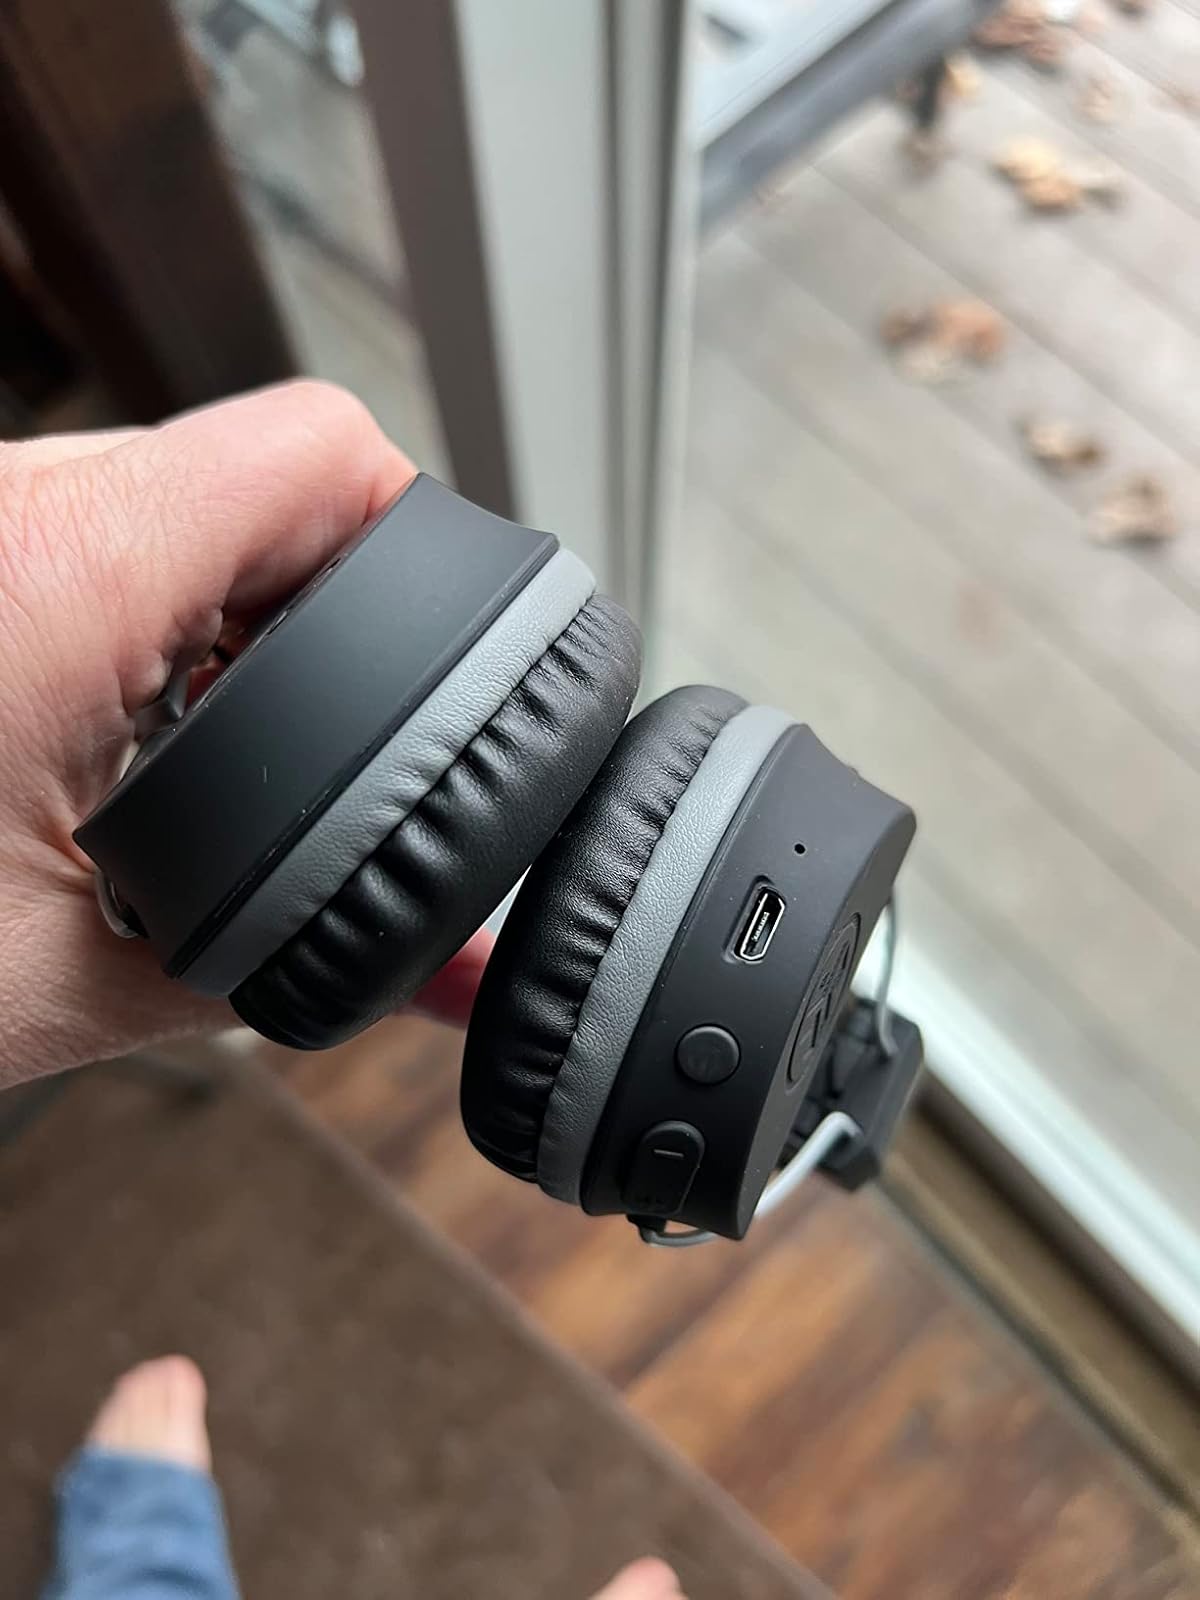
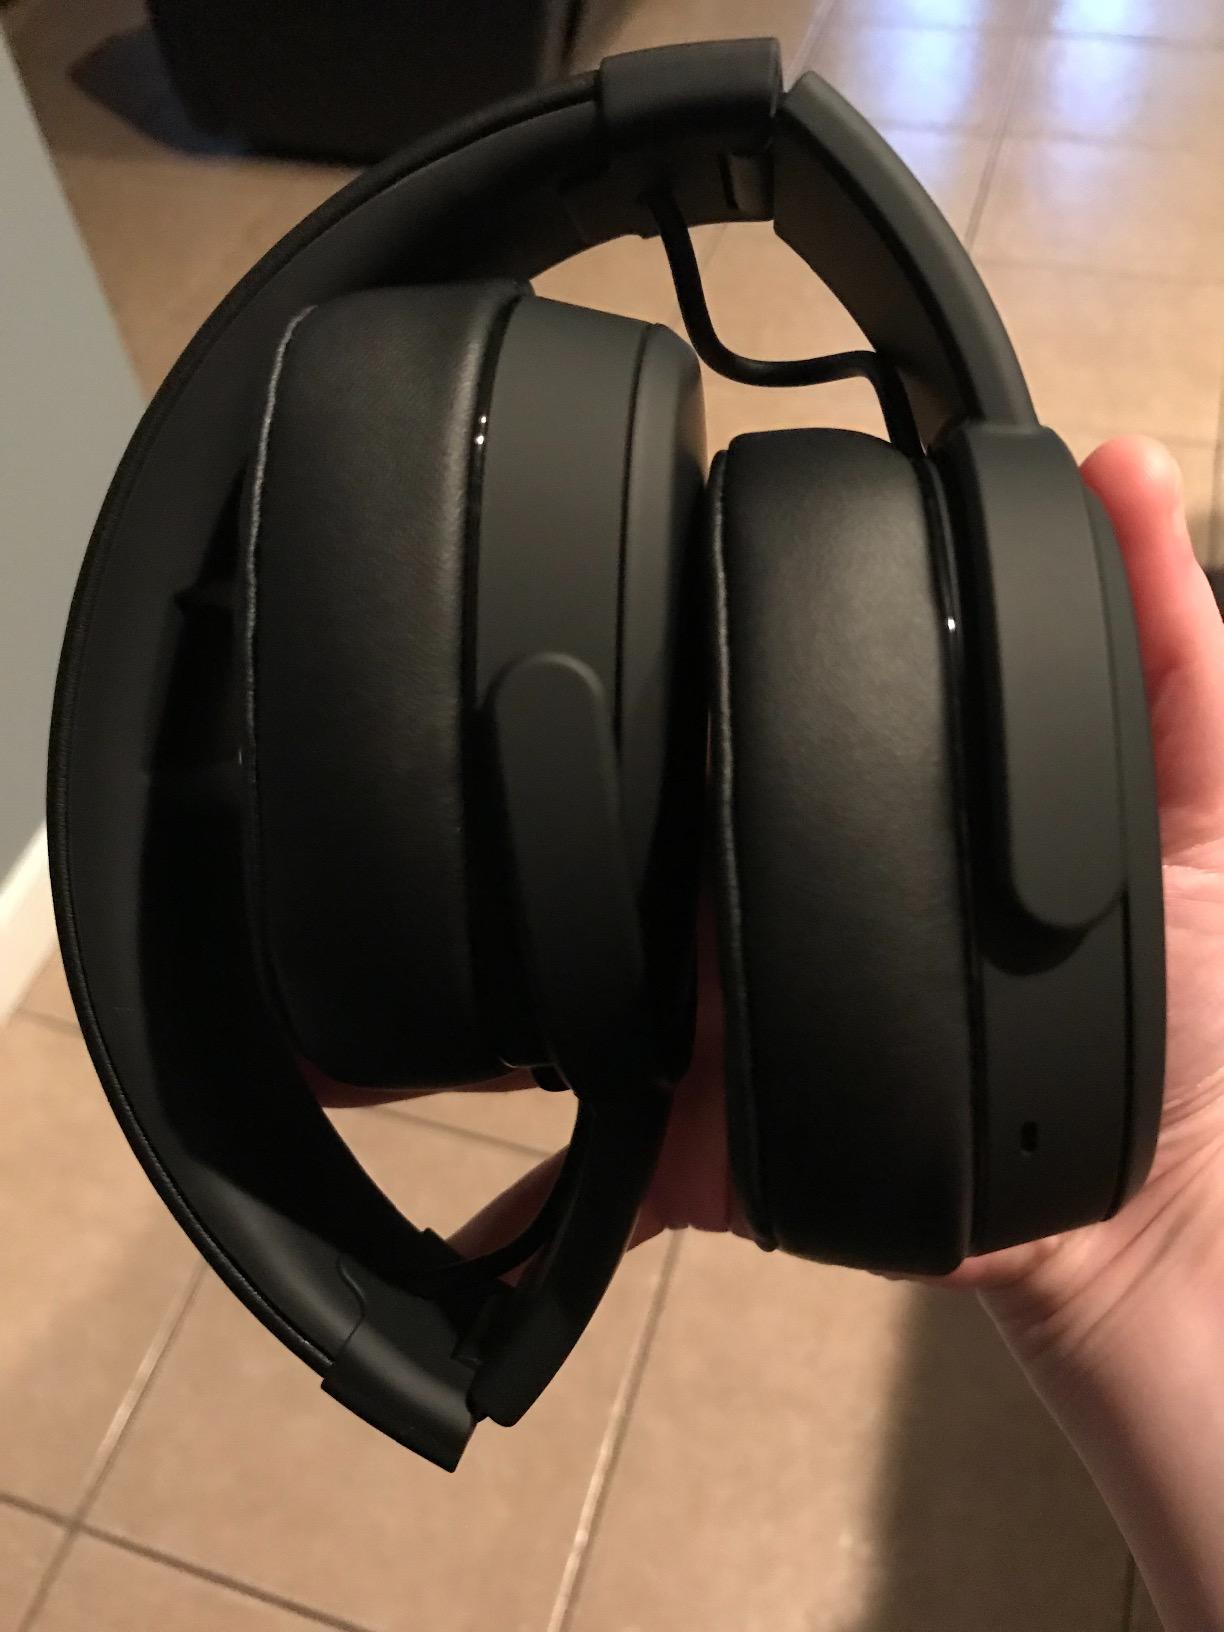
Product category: headphones
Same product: no